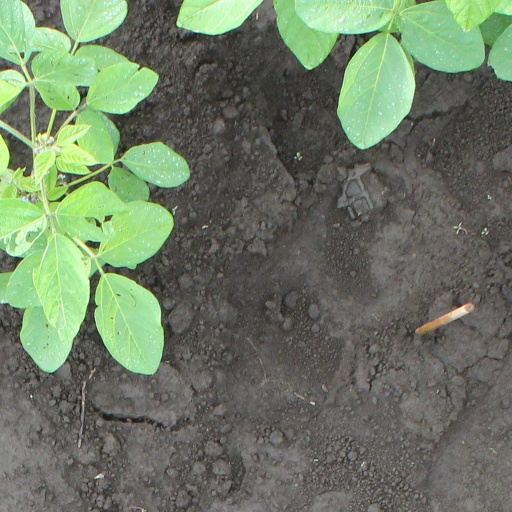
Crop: soybean